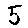
Label: 5